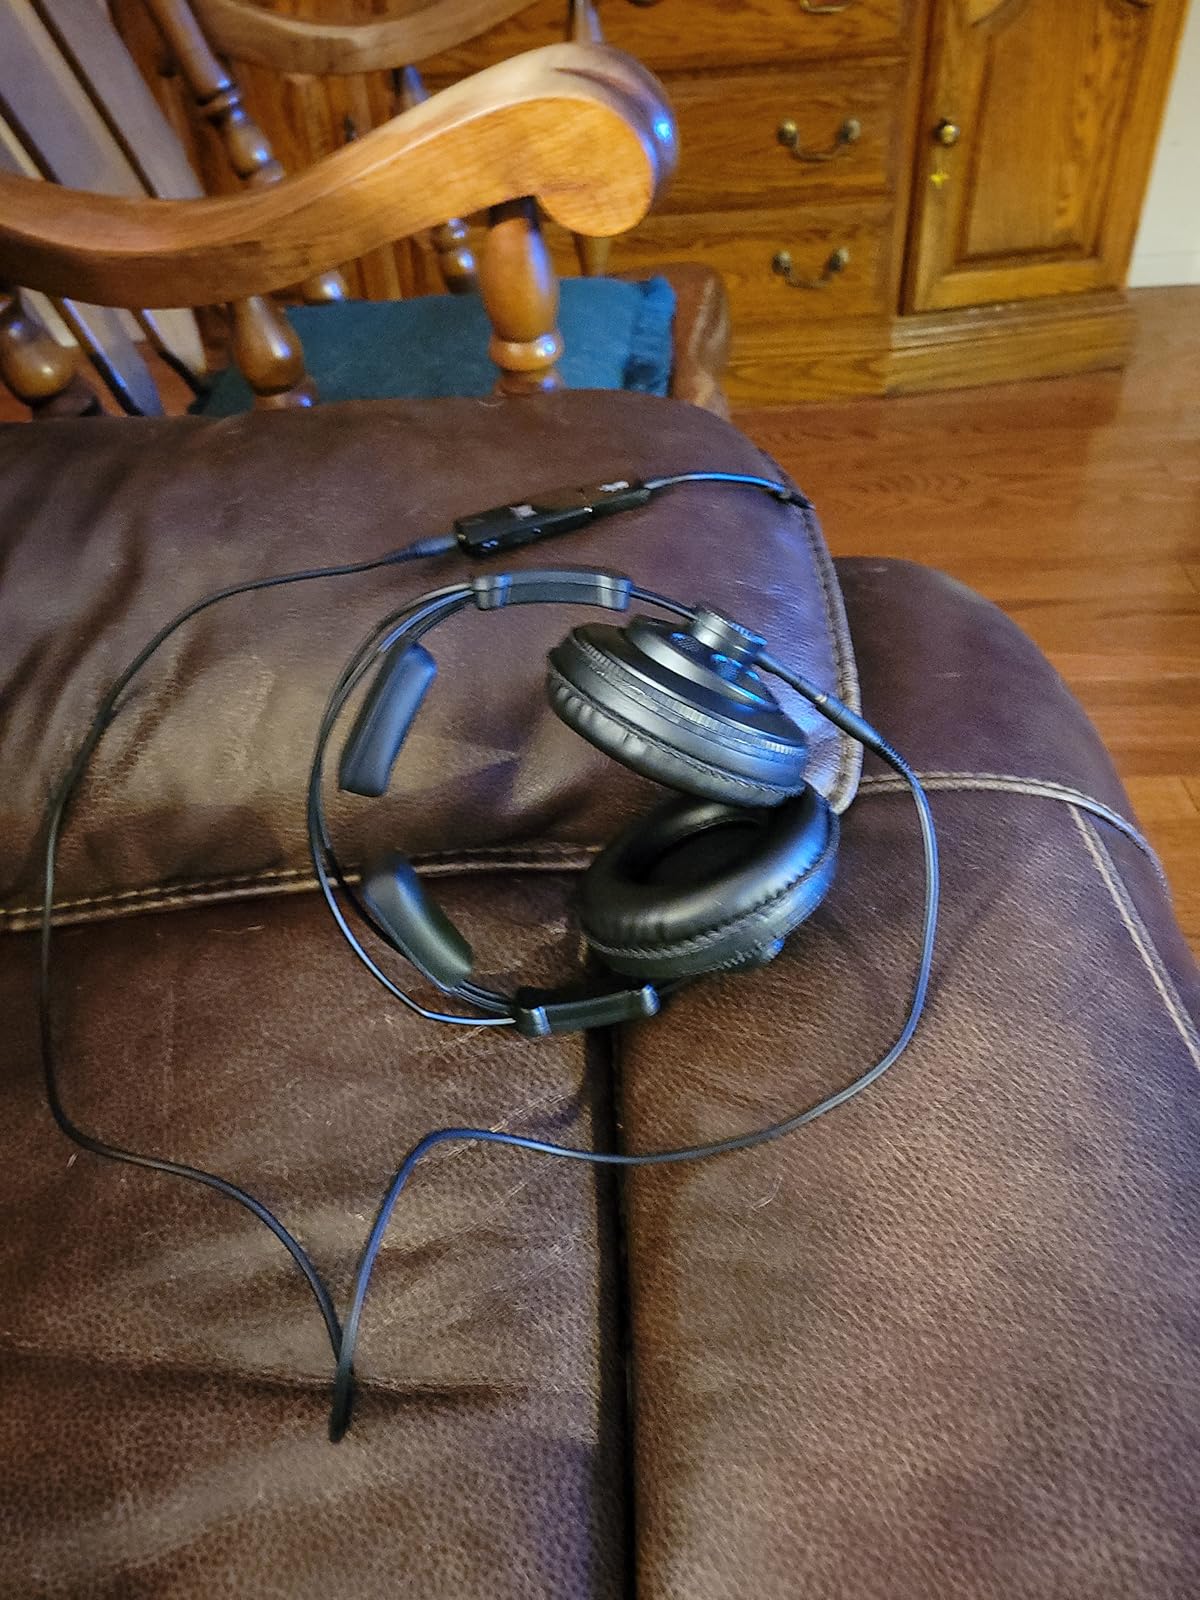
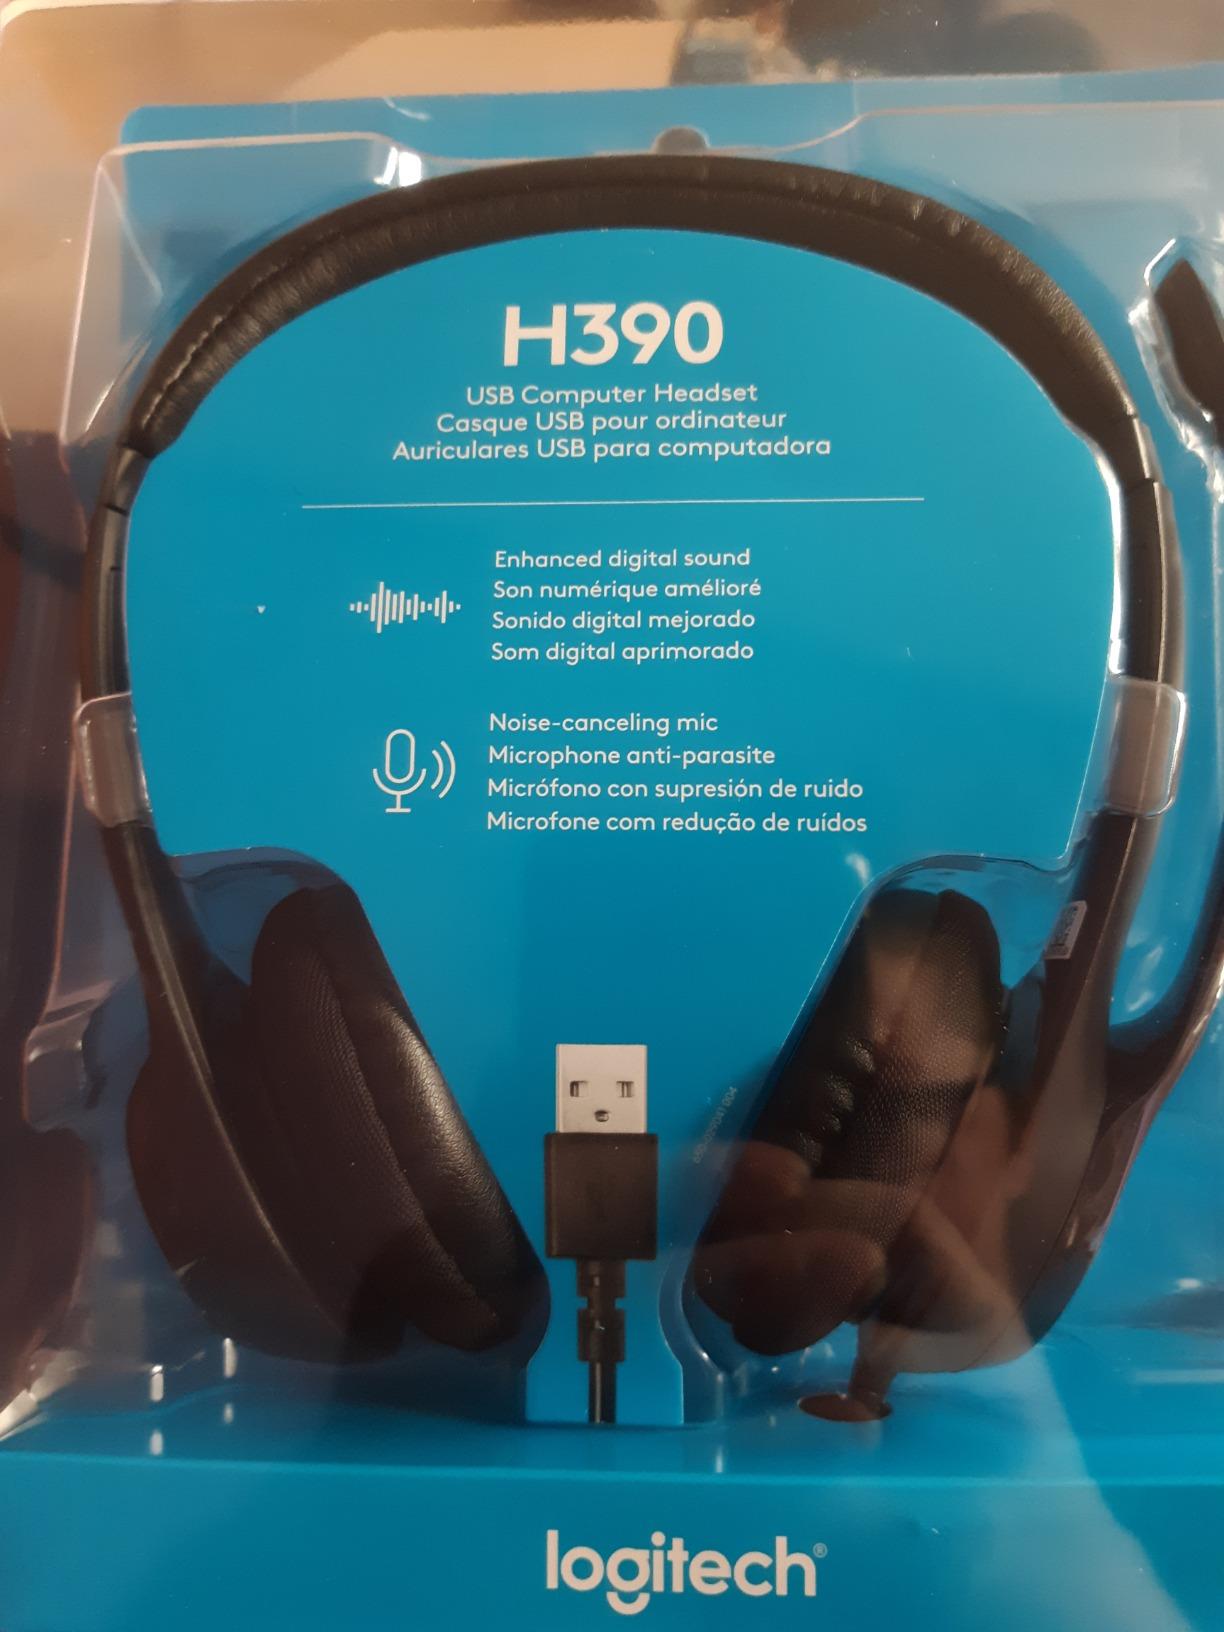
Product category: headphones
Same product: no